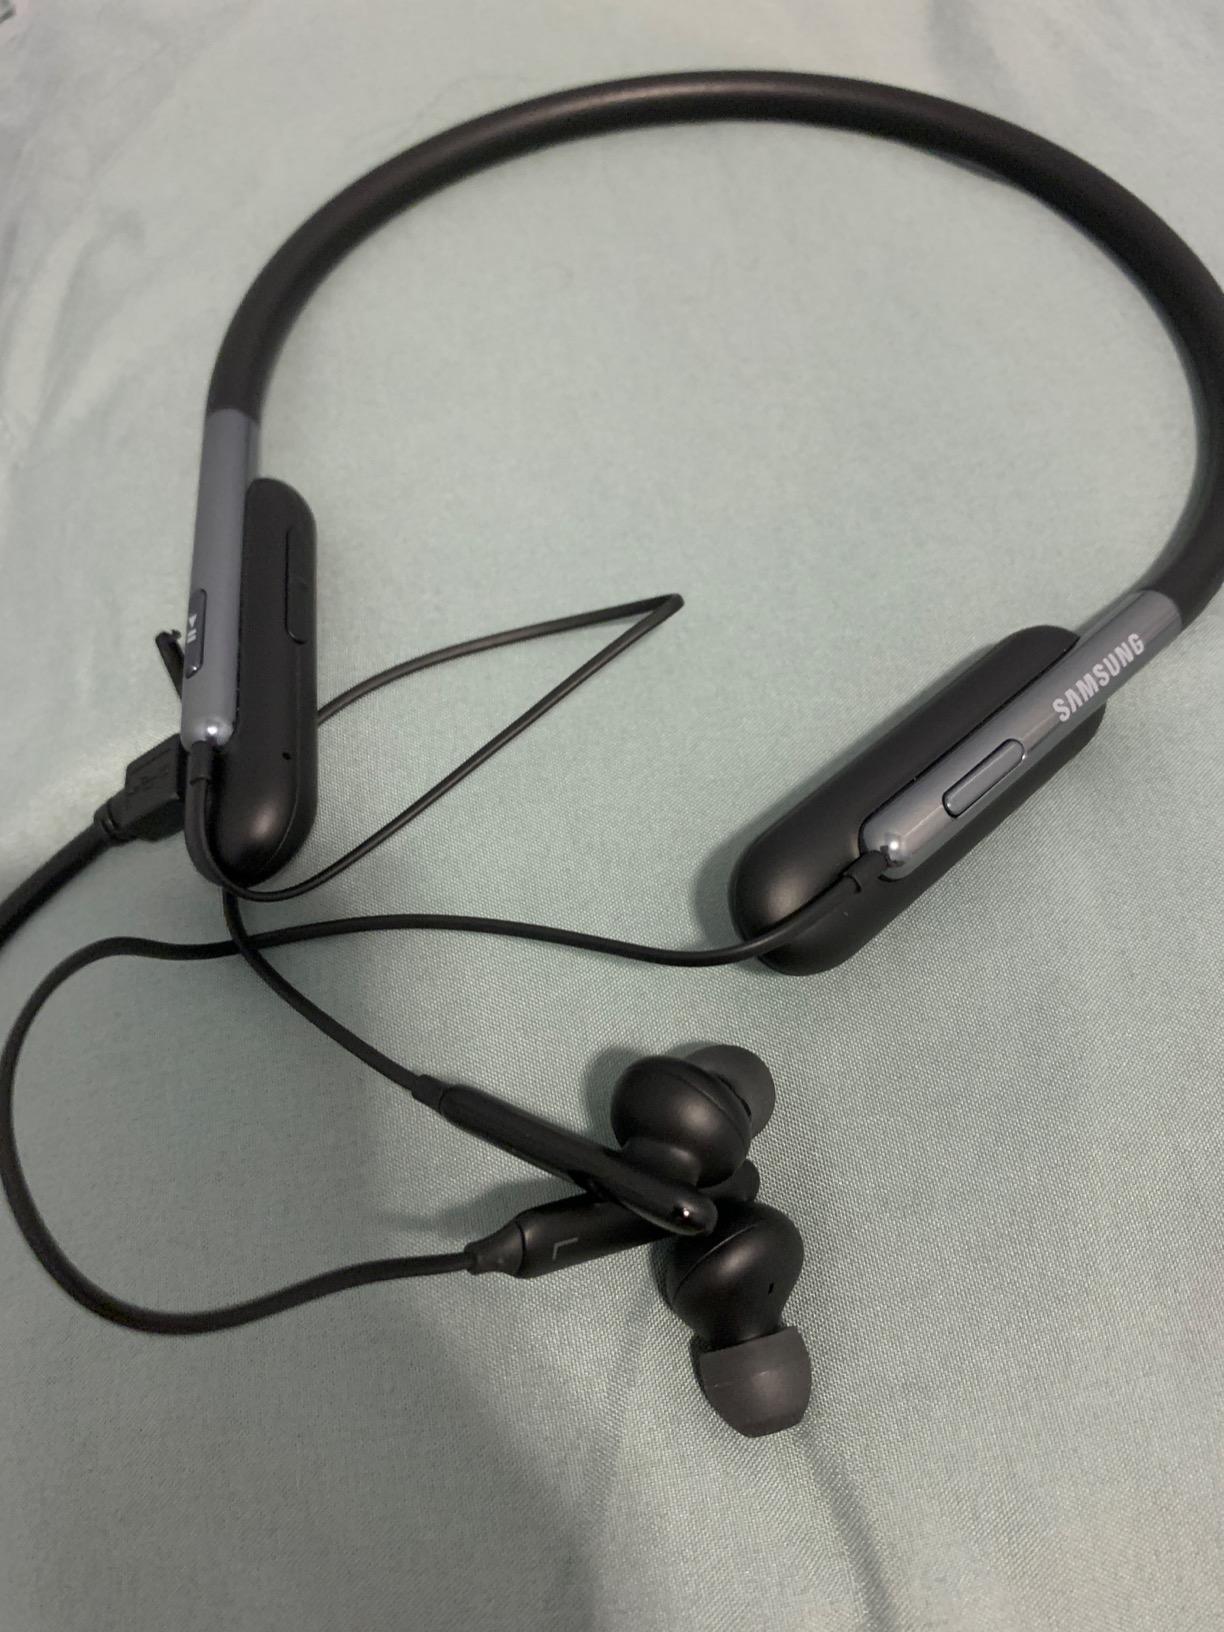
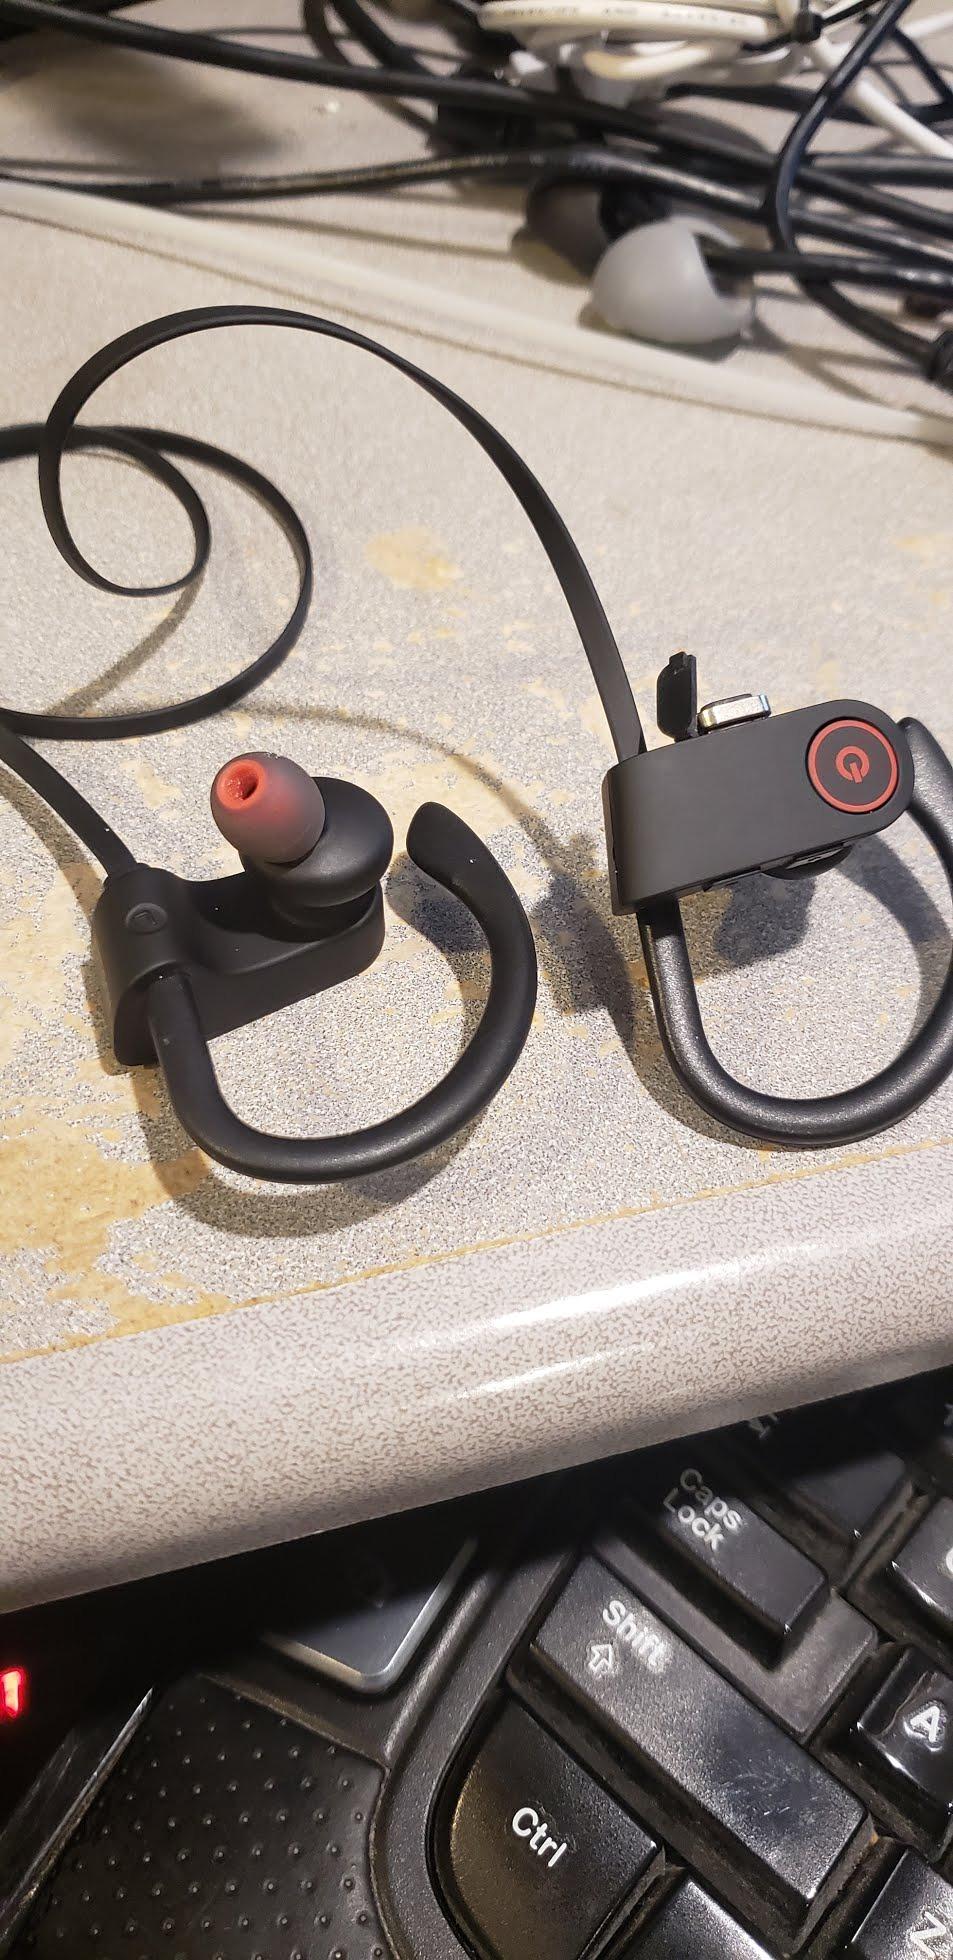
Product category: headphones
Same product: no